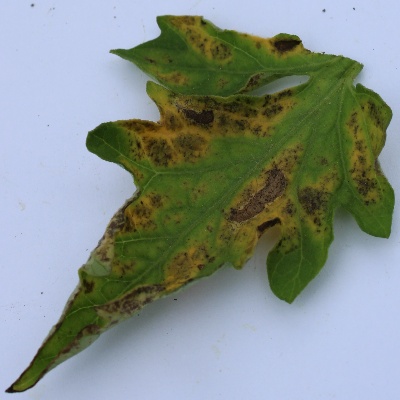
Crop: Tomato
Condition: septoria leaf spot